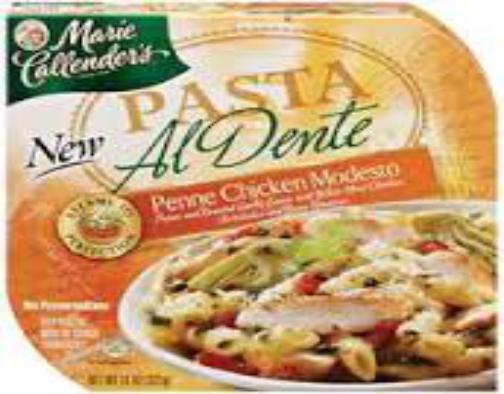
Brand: Marie Callender's
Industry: Food